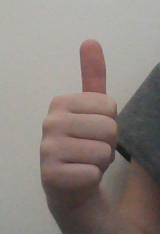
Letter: aleff